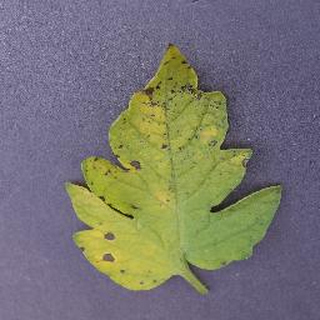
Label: tomato_septoria_leaf_spot